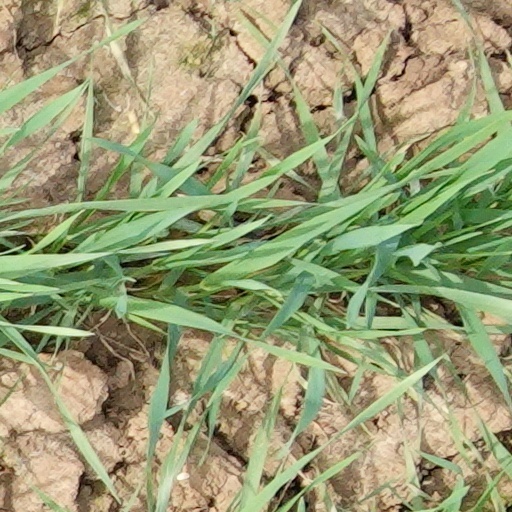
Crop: wheat